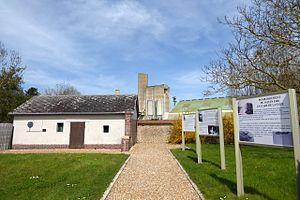
cabanon où Jean Moulin fut torturé, La Taye, Saint-Georges-sur-Eure, Eure-et-Loir (France).
Saint-Georges-sur-Eure est une commune française située dans le département d'Eure-et-Loir en région Centre-Val de Loire.
Jean Moulin, né le 20 juin 1899 à Béziers et mort le 8 juillet 1943 près de Metz, en Moselle annexée, est un haut fonctionnaire et résistant français.